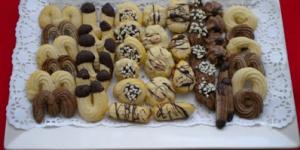
masas vienesas